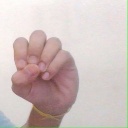
अक्षर: उ